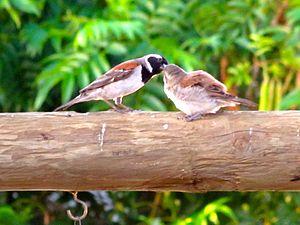
Le Moineau mélanure est une espèce d'oiseaux de la famille des Passeridae qui vit en Afrique australe. C'est un moineau de taille moyenne ; ses couleurs vives et distinctives comprennent du gris, du marron et du châtain, le dimorphisme sexuel étant notamment visible par quelques taches noires et blanches chez le mâle.